Prospect Park (Brooklyn)

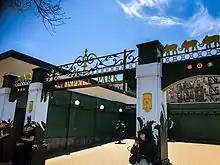
Entrance to the Prospect Park station

The Prospect Park Peristyle, also known as the Grecian Shelter or Croquet Shelter, is located on the southwest corner of the park, south of the Lake. Constructed by McKim, Mead and White in 1905, this peristyle was built on the site of the 1860s-era Promenade Drive Shelter. The Prospect Park Peristyle is actually designed in the Renaissance architectural style and consists of a rectangular colonnade with Corinthian columns. It was rehabilitated in 1966 and listed on the NRHP in 1972.